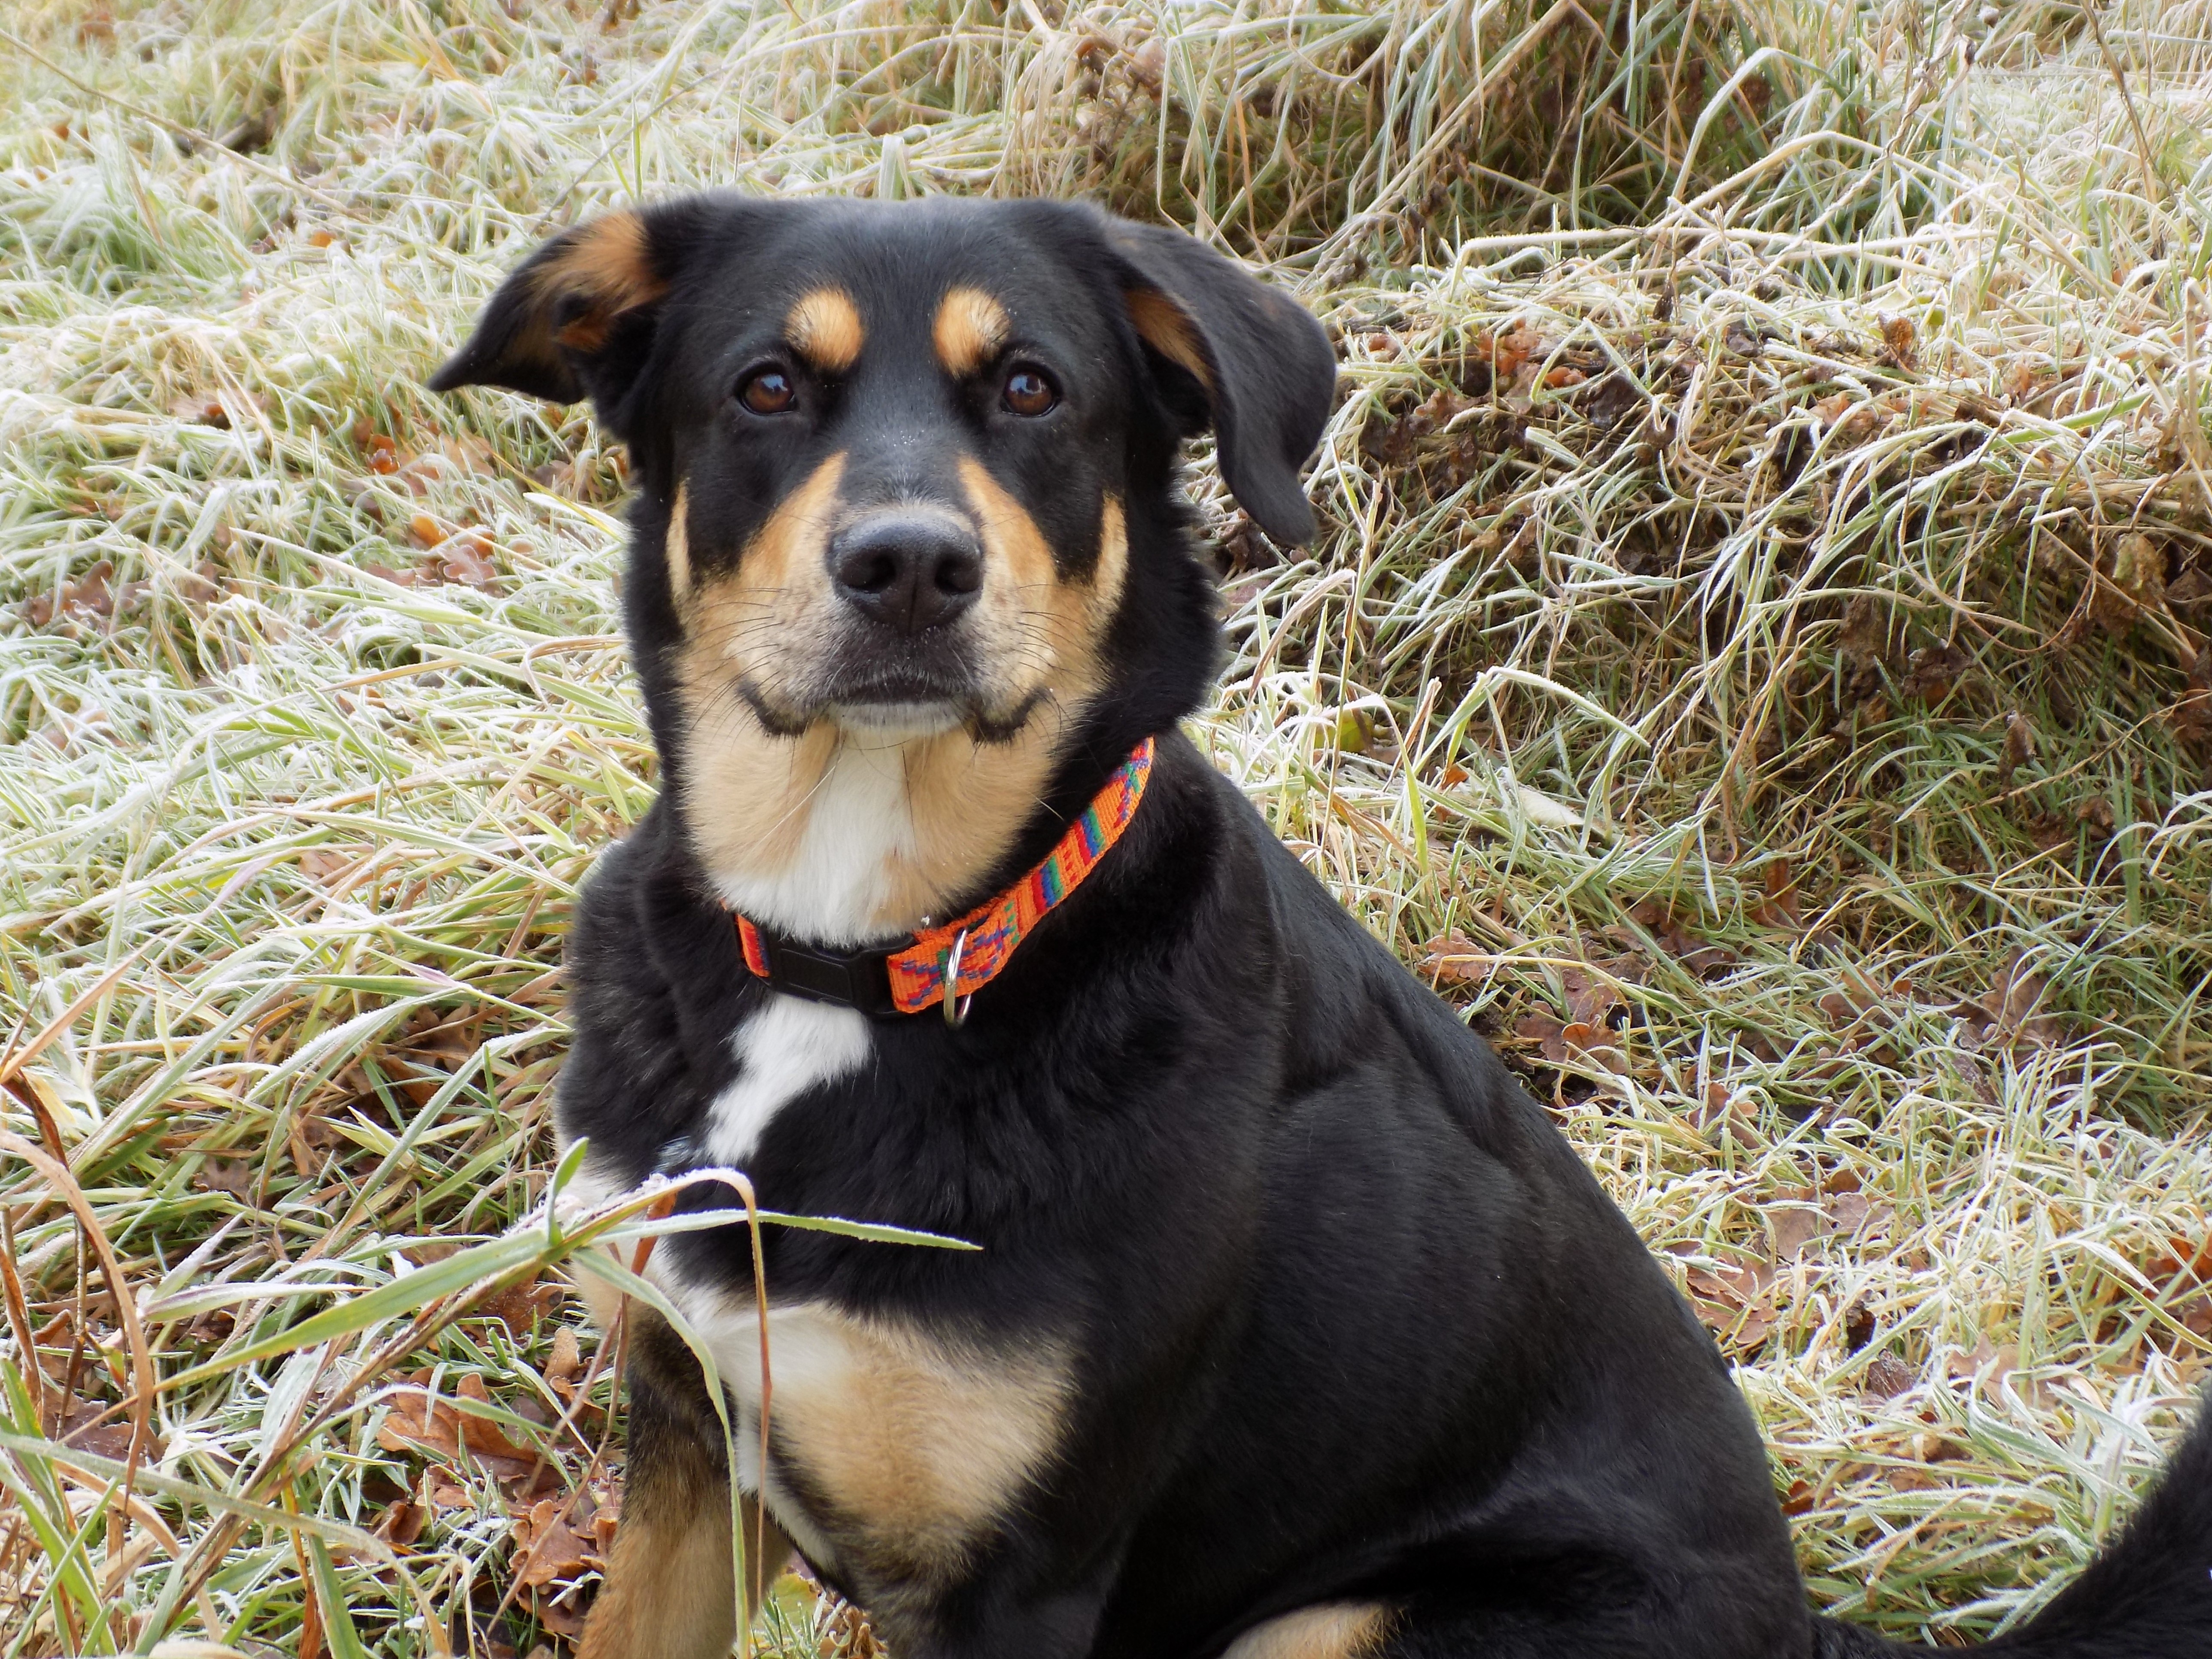
puppy, dog, female, pet, mammal, black, hybrid, vertebrate, pretty, dog breed, dog like mammal, greater swiss mountain dog, appenzeller sennenhund